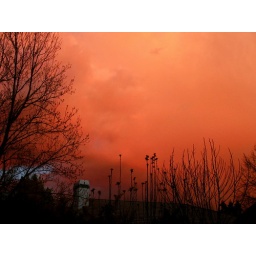
red clouds over dixon